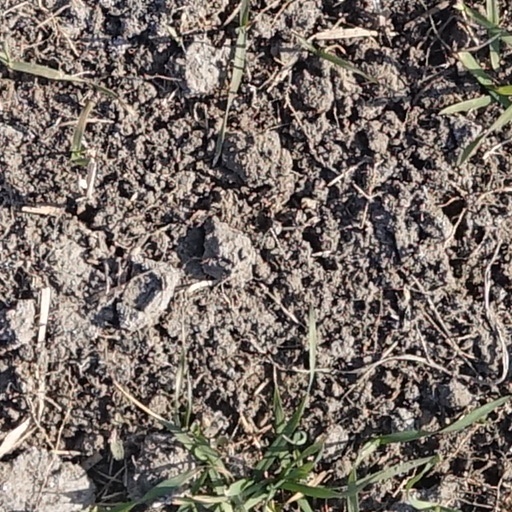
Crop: wheat